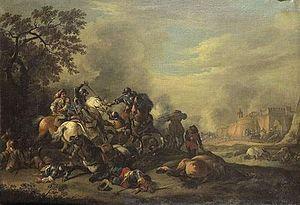
Marzio MASTURZO (Actif à Naples vers 1700) - Scène de bataille
Marzio Masturzo né à Naples est un peintre italien baroque qui fut actif à la fin XVIIᵉ siècle près de sa ville natale.